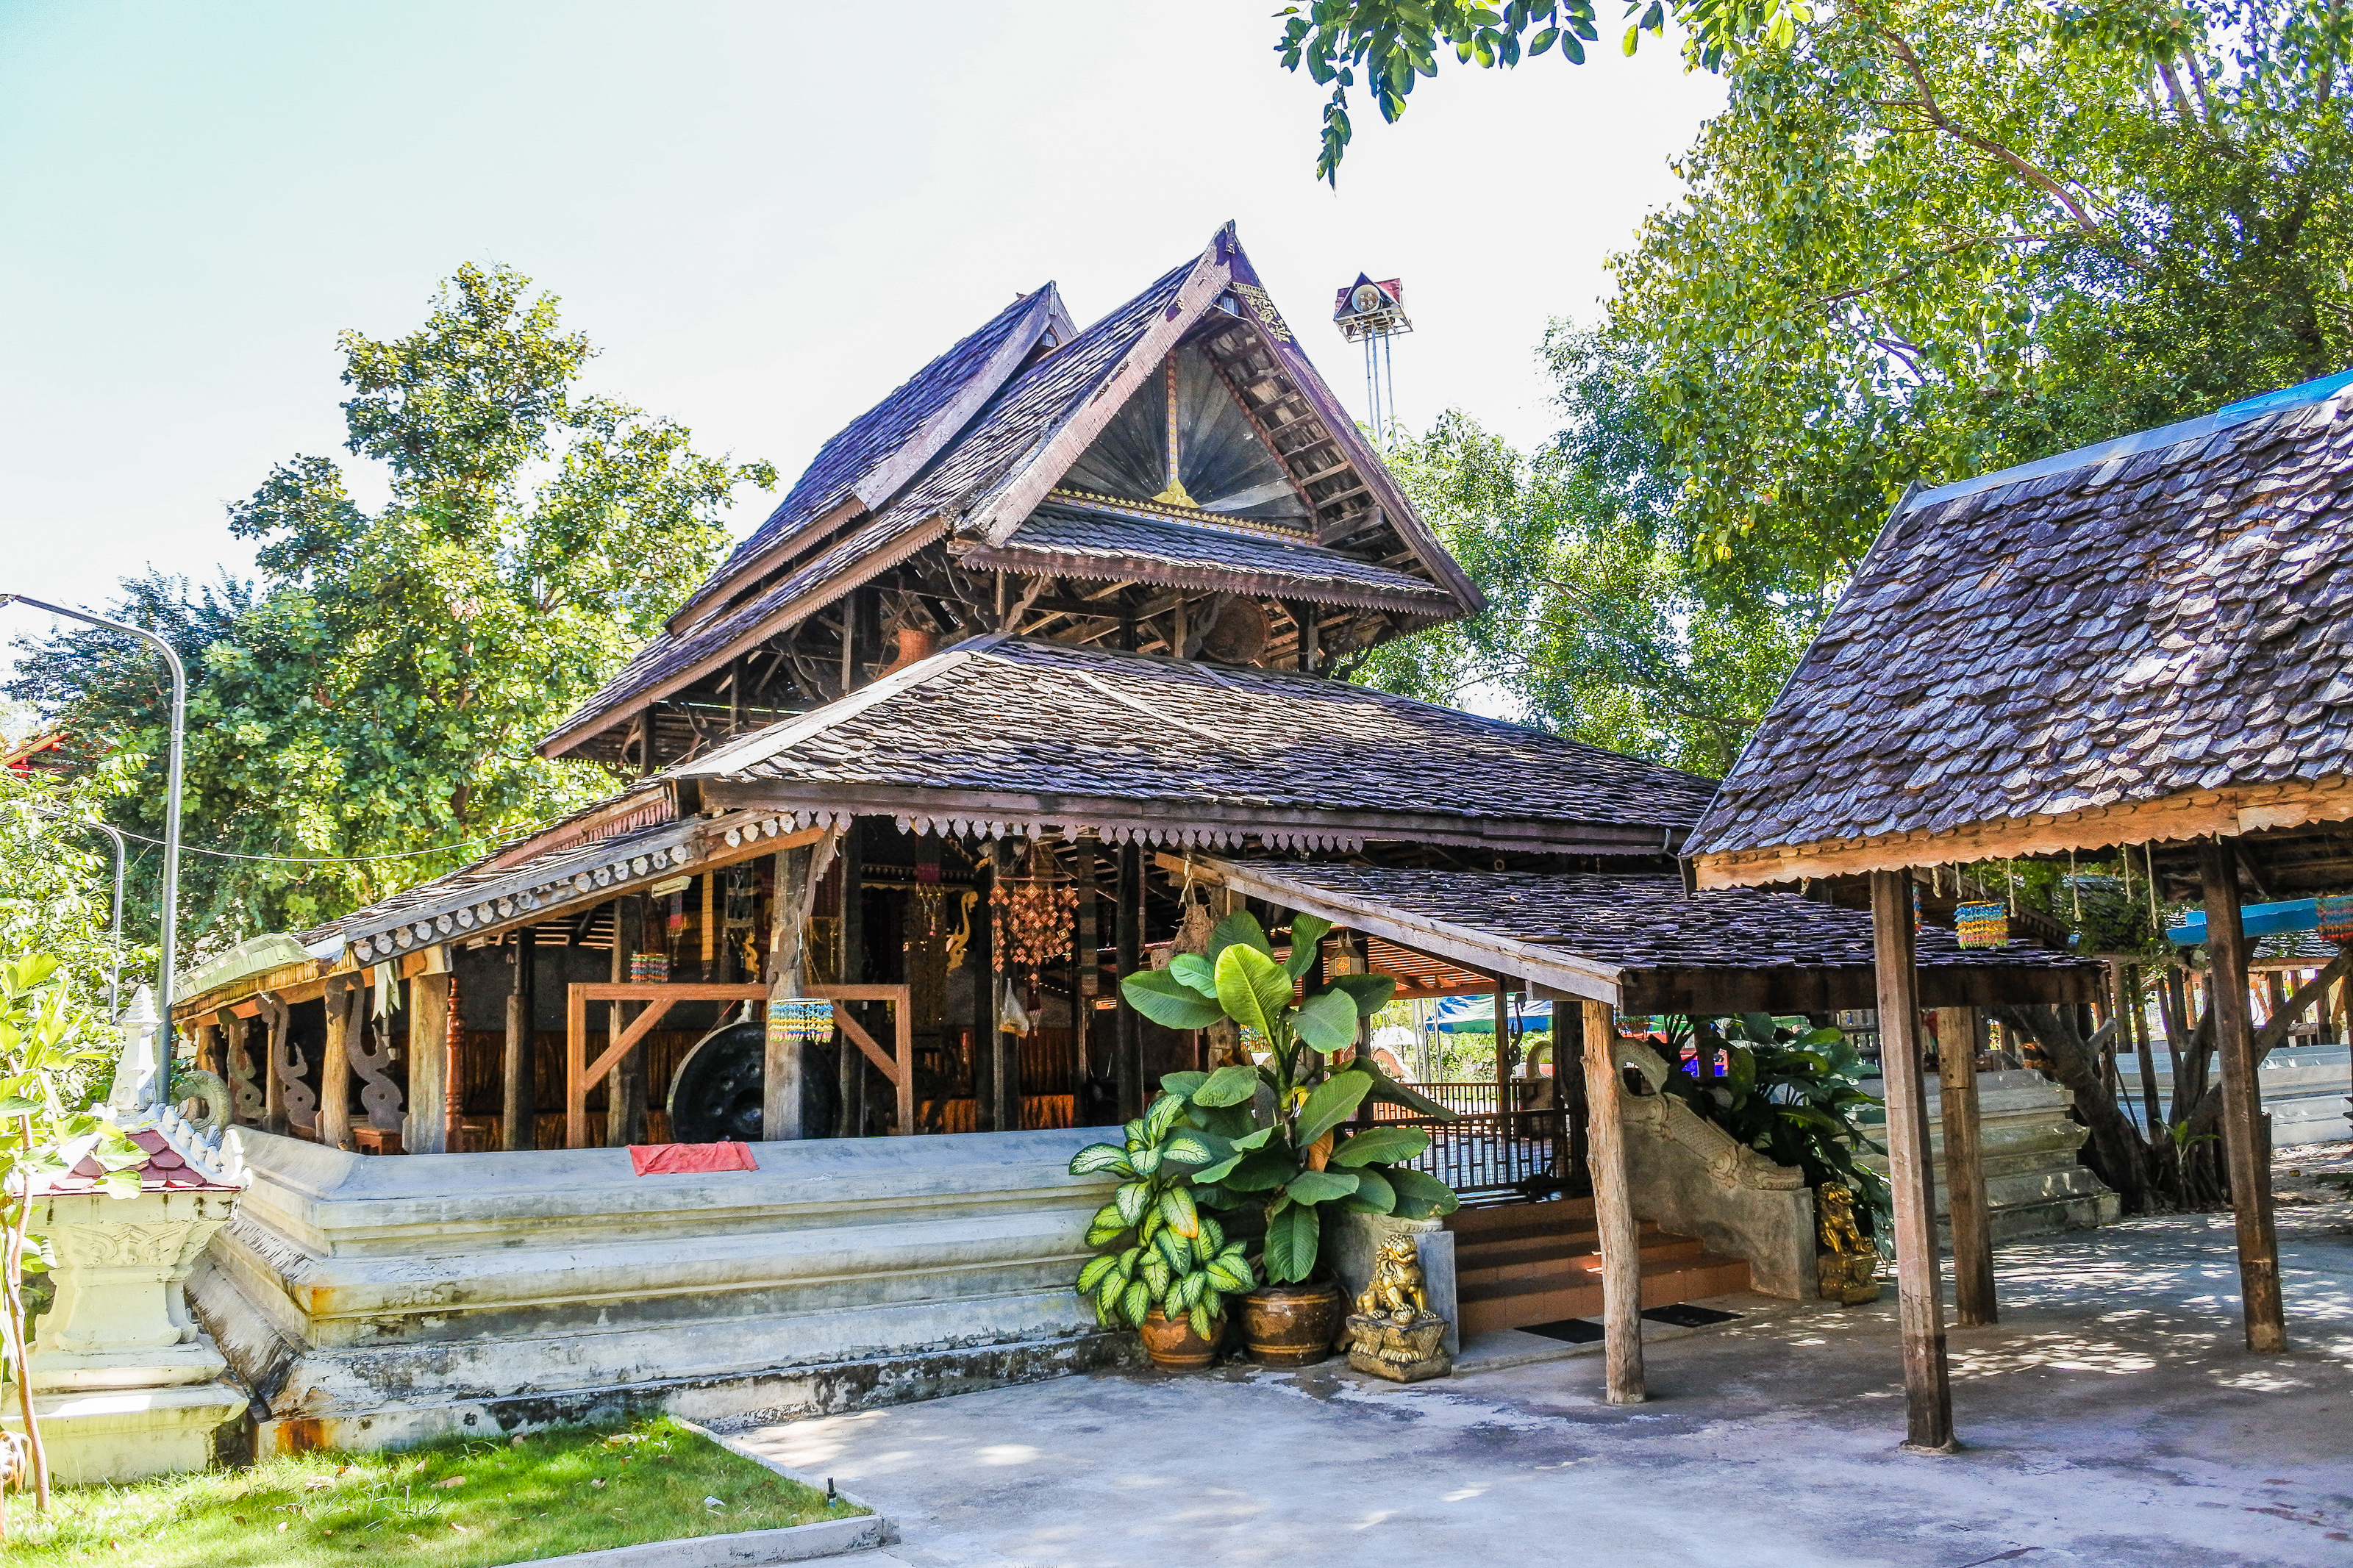
bright, kalasin, building, province, buddha, thailand, antique, place, landmark, wat wang kham, architecture, art, reflection, learn, old, wong, asia, asian, thai, buddha statue, wat, buddhism, ancient, people, religion, traditional, wang, culture, buddhist, khao, temple, kham, travel, southeast, property, house, home, shack, tree, rural area, cottage, hut, sky, log cabin, village, roof, landscape, plant, national park, jungle, tourism